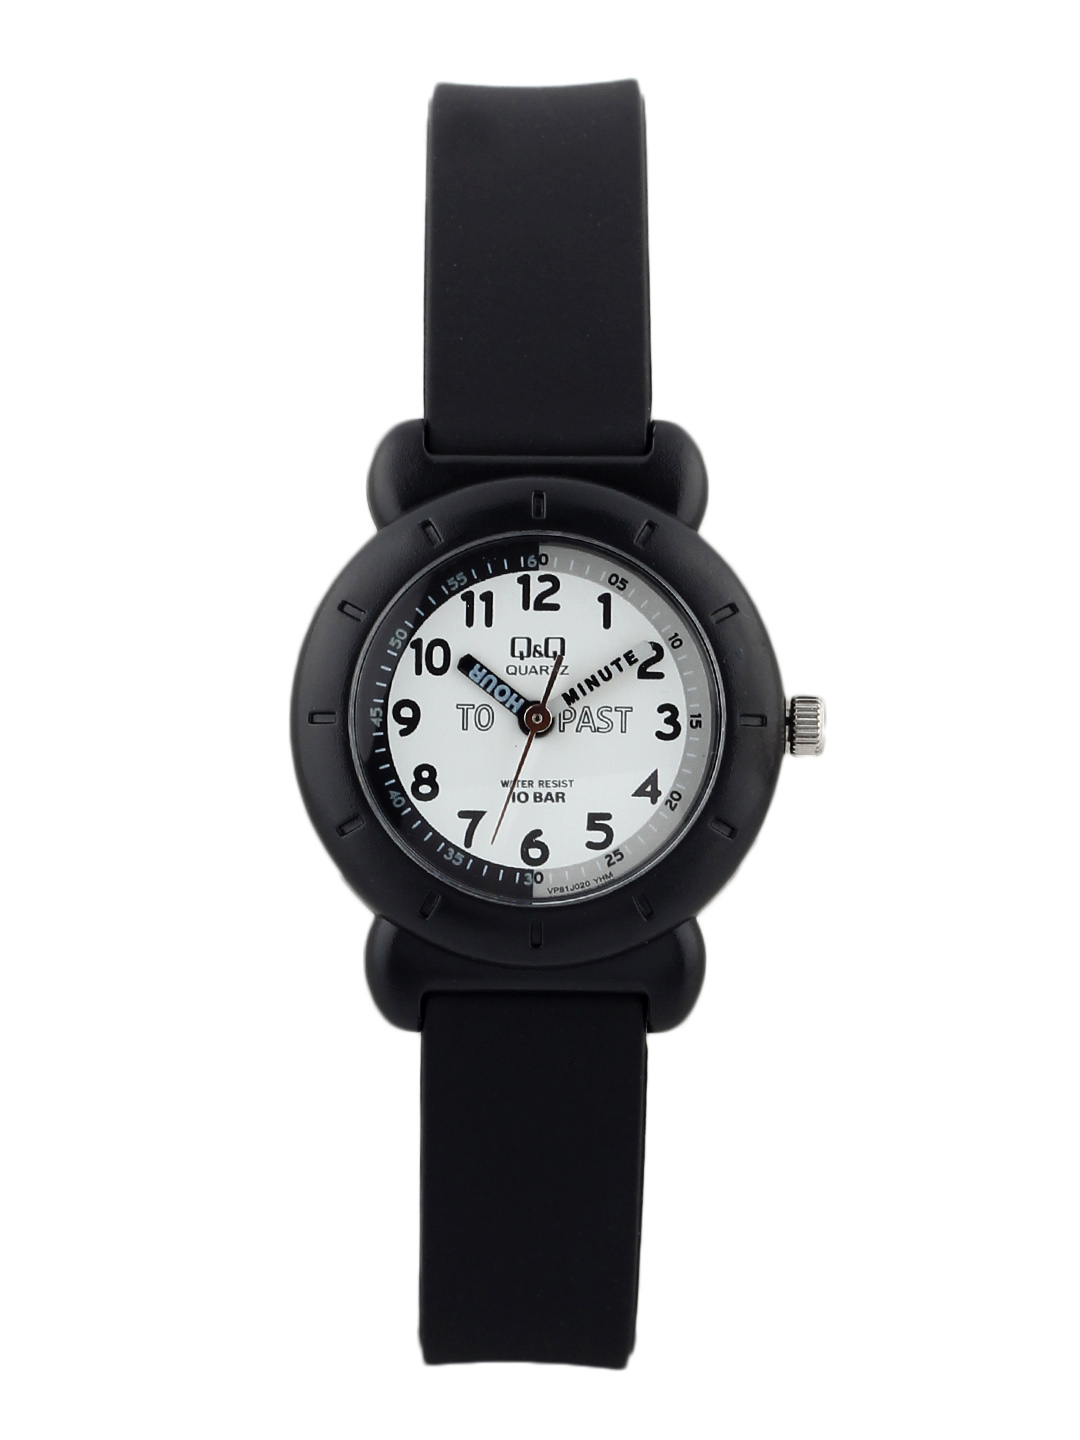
Q&Q Kids Unisex White Dial Watch
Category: Accessories / Watches / Watches
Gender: Unisex
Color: White
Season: Winter 2016
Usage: Casual